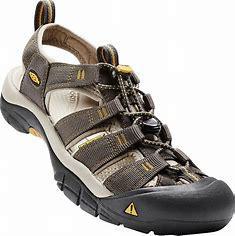
Brand: Keen
Model: 100